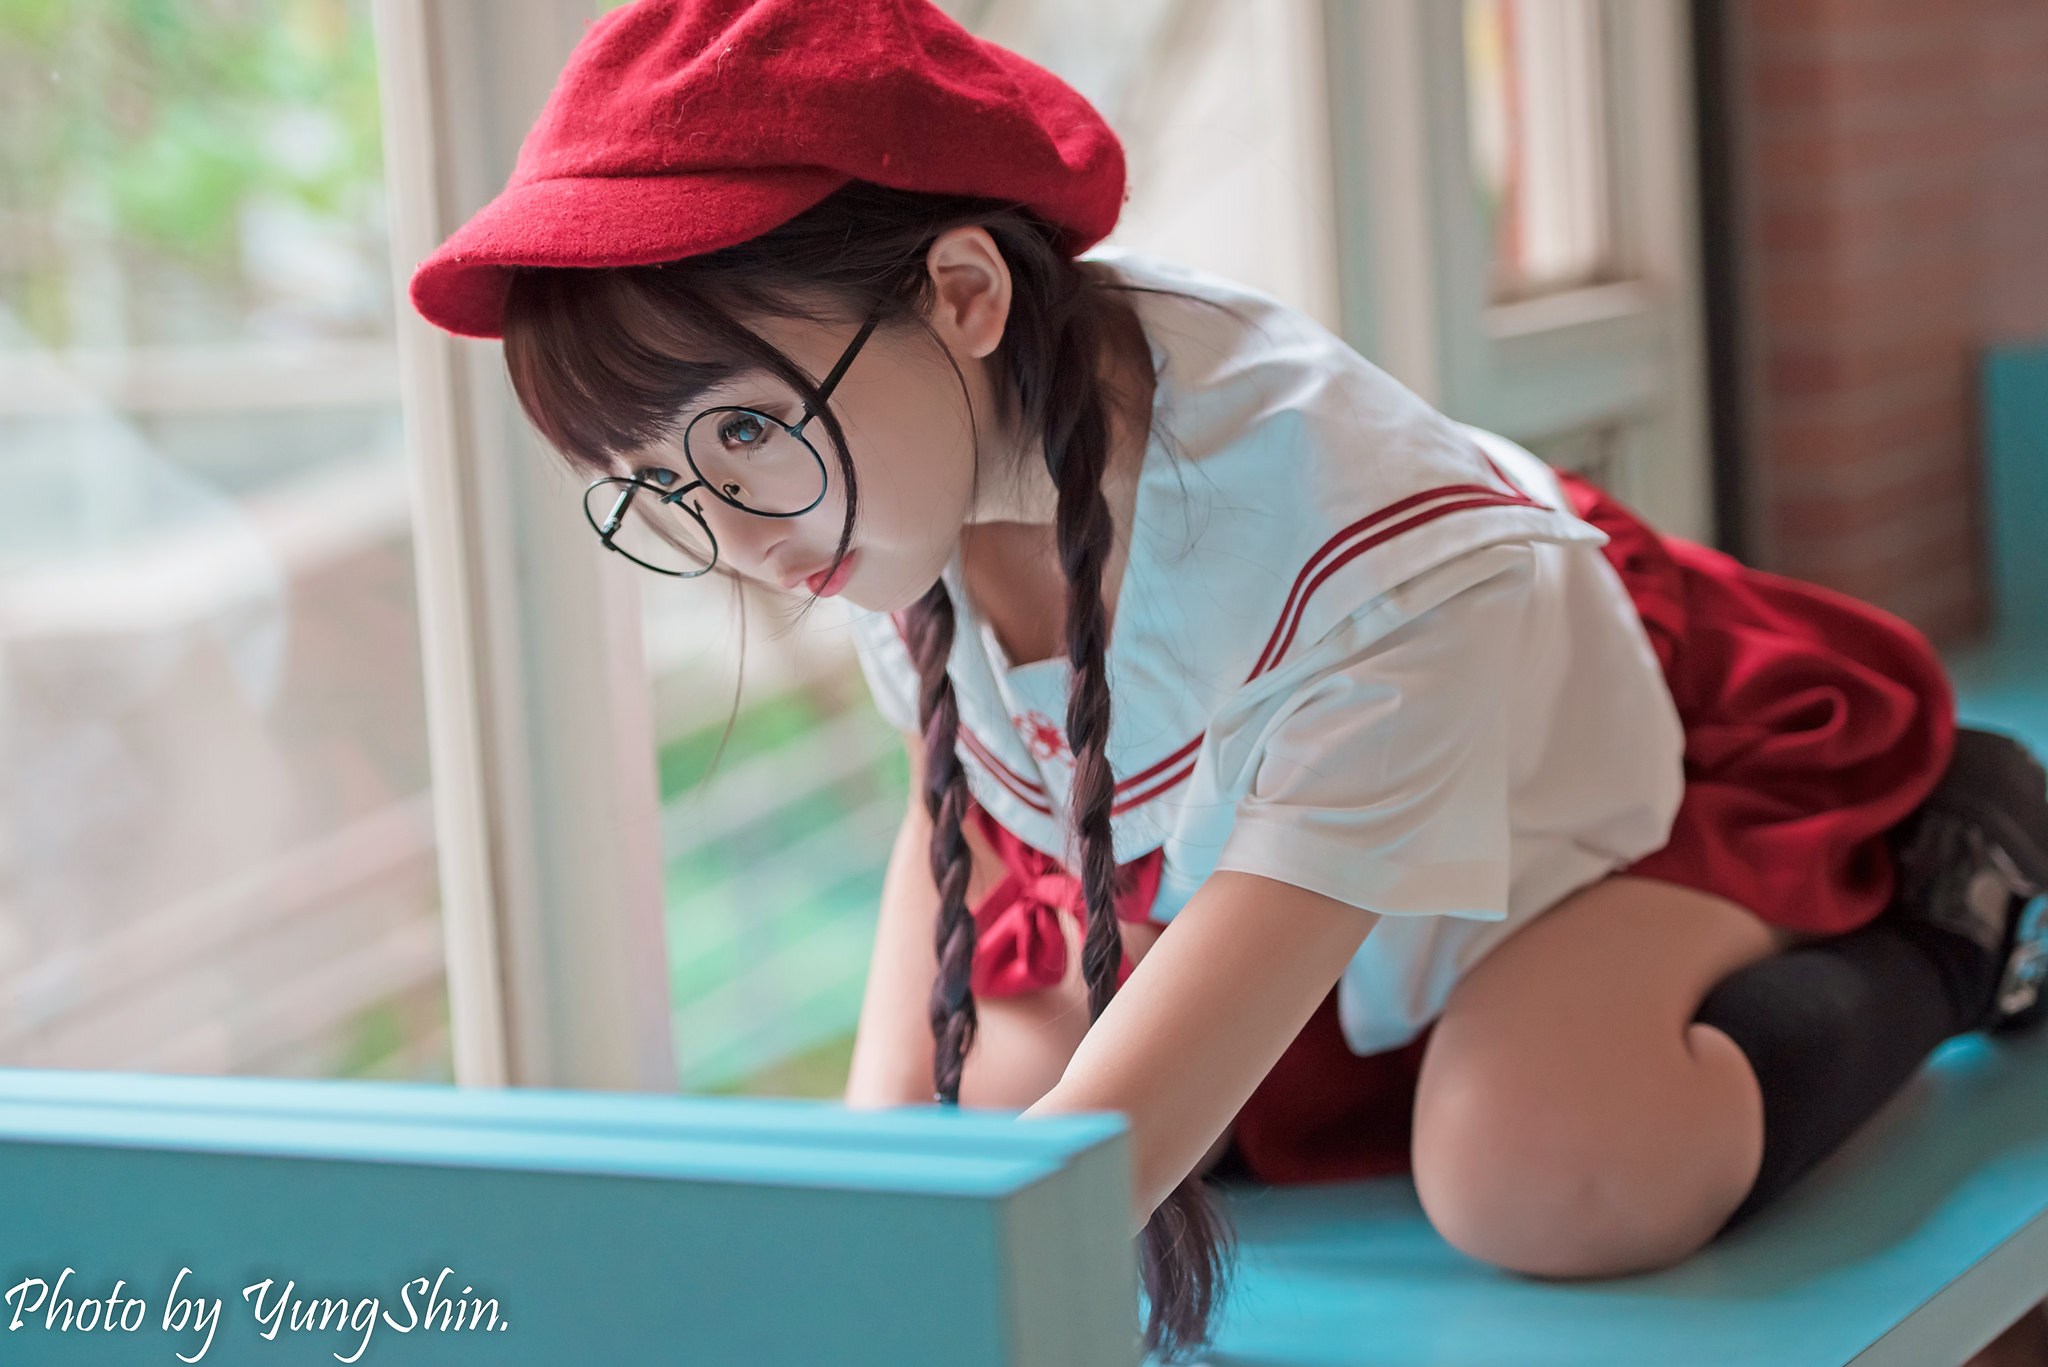
love, girl, wallpaper, face, asian, model, mood, glasses, hairstyle, facial expression, vision care, cap, eyewear, happy, red, leisure, t shirt, baseball cap, street fashion, fun, recreation, thigh, youth, magenta, child, knee, sitting, fashion accessory, indoor games and sports, audio equipment, toddler, games, animation, room, play, vacation, jewellery